Édouard Manet

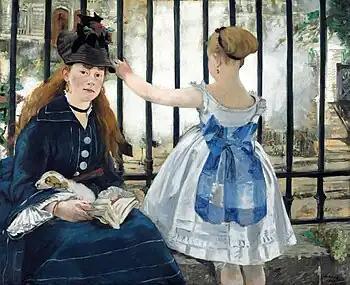
"The Railway", 1873

Manet painted the upper class enjoying more formal social activities. In "Masked Ball at the Opera", Manet shows a lively crowd of people enjoying a party. Men stand with top hats and long black suits while talking to women with masks and costumes. He included portraits of his friends in this picture.